Wauwilermoos internment camp

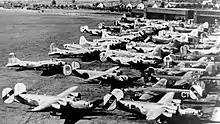
USAAF B-17 and B-24 bombers interned at Dübendorf airfield

The harsh detention conditions were later described by numerous former inmates and by various contemporary reports and studies. For instance, the American airman Sergeant Daniel L. Culler, B-24 top turret gunner, was one of the first USAAF airmen sent to Wauwilermoos, in June 1944. On 12May of that year Culler, the B-24's tail gunner, Howard Melson, and the British soldier Matthew Thirlaway had slipped away from Adelboden, where they were interned. They hoped to escape via Zürich and Bellinzona to Italy, rejoining the Allies near Rome. After three days in the Ticino mountains Culler became ill, and he decided to go back to the Adelboden camp. Culler was condemned, still ill, and placed on rations of bread and water for ten days in Frutigen. When he returned to Adelboden he was sent to Wauwilermoos without any explanation; later he was informed that a judge had deemed his punishment as too light.